East Smithfield

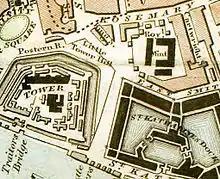
Map showing the Tower of London, St Katharine Docks and the Royal Mint. The latter moved from the Tower of London to new premises "c."1809

A further monastic house was the Abbey of St Mary Graces (or Eastminster), but this seems not to have had an administrative unit associated with it.